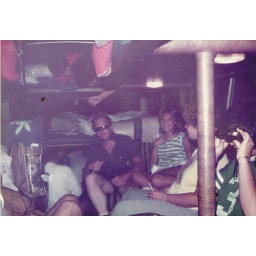
Dale back in the bus doing the punk rock thing.